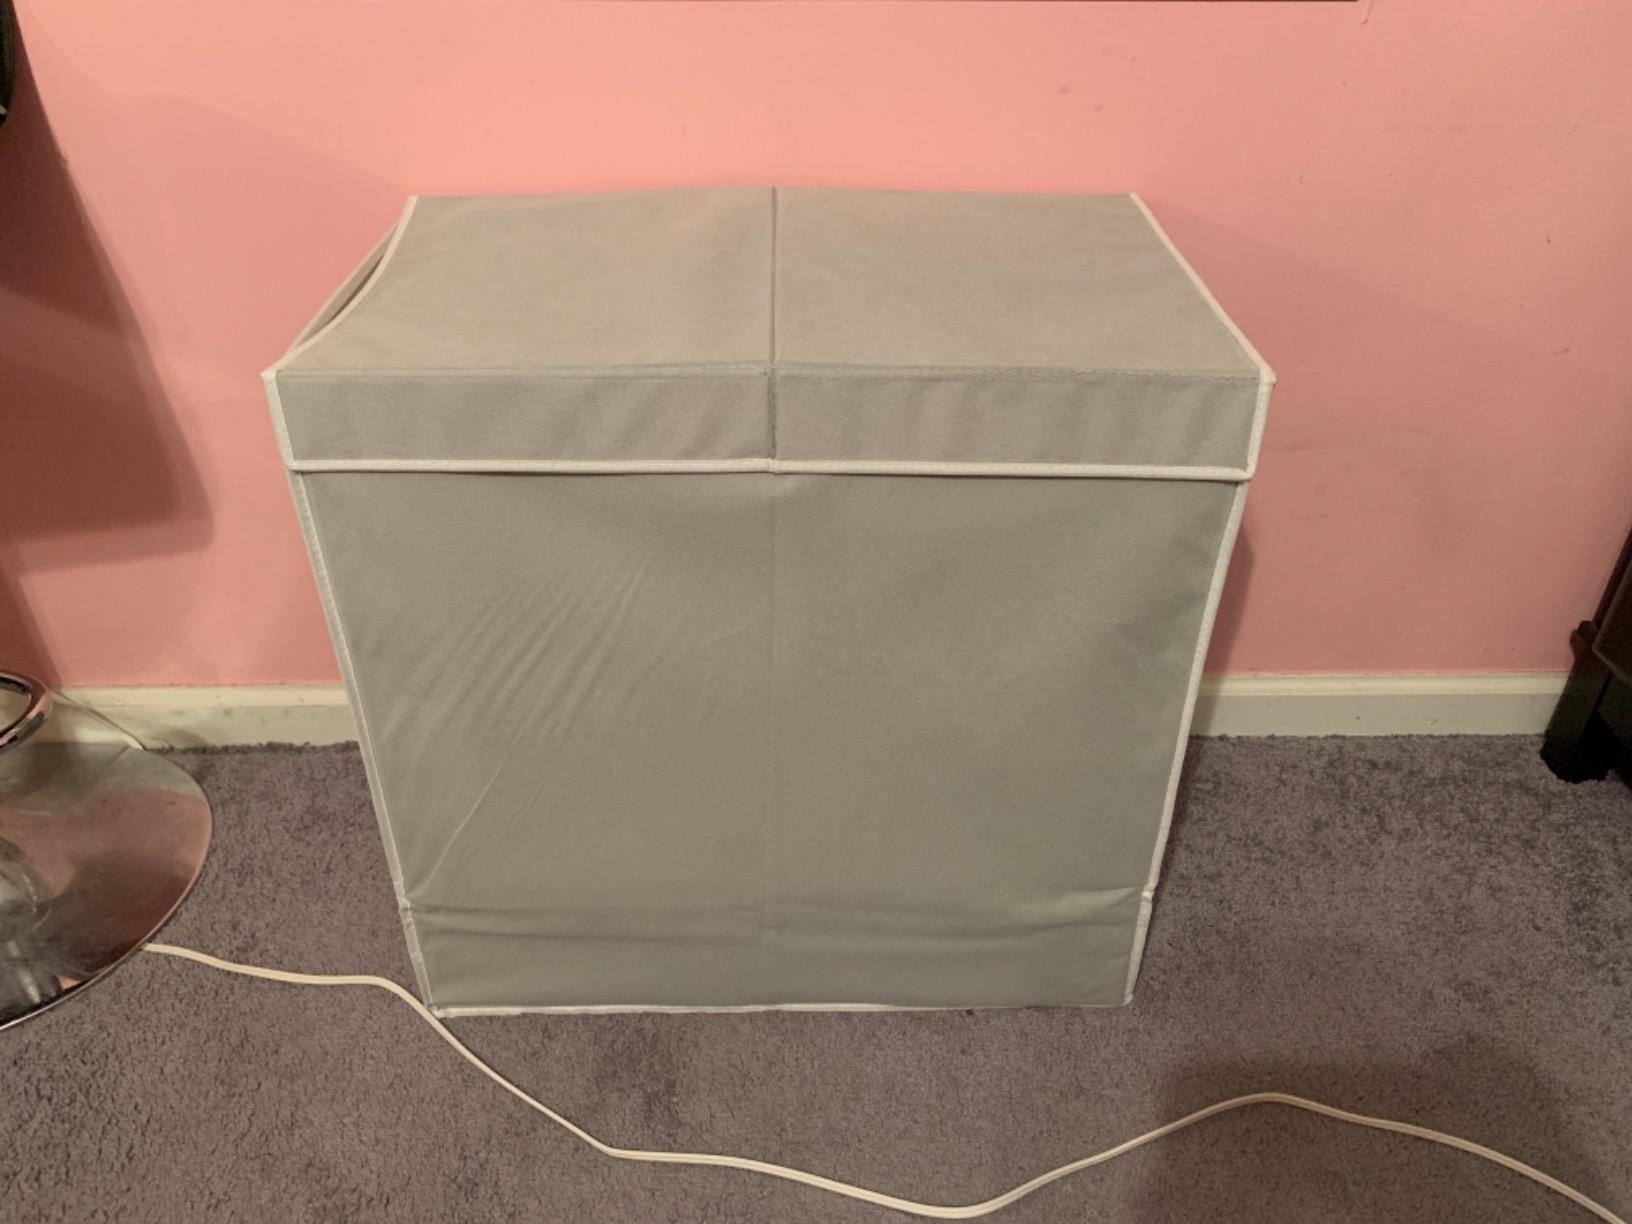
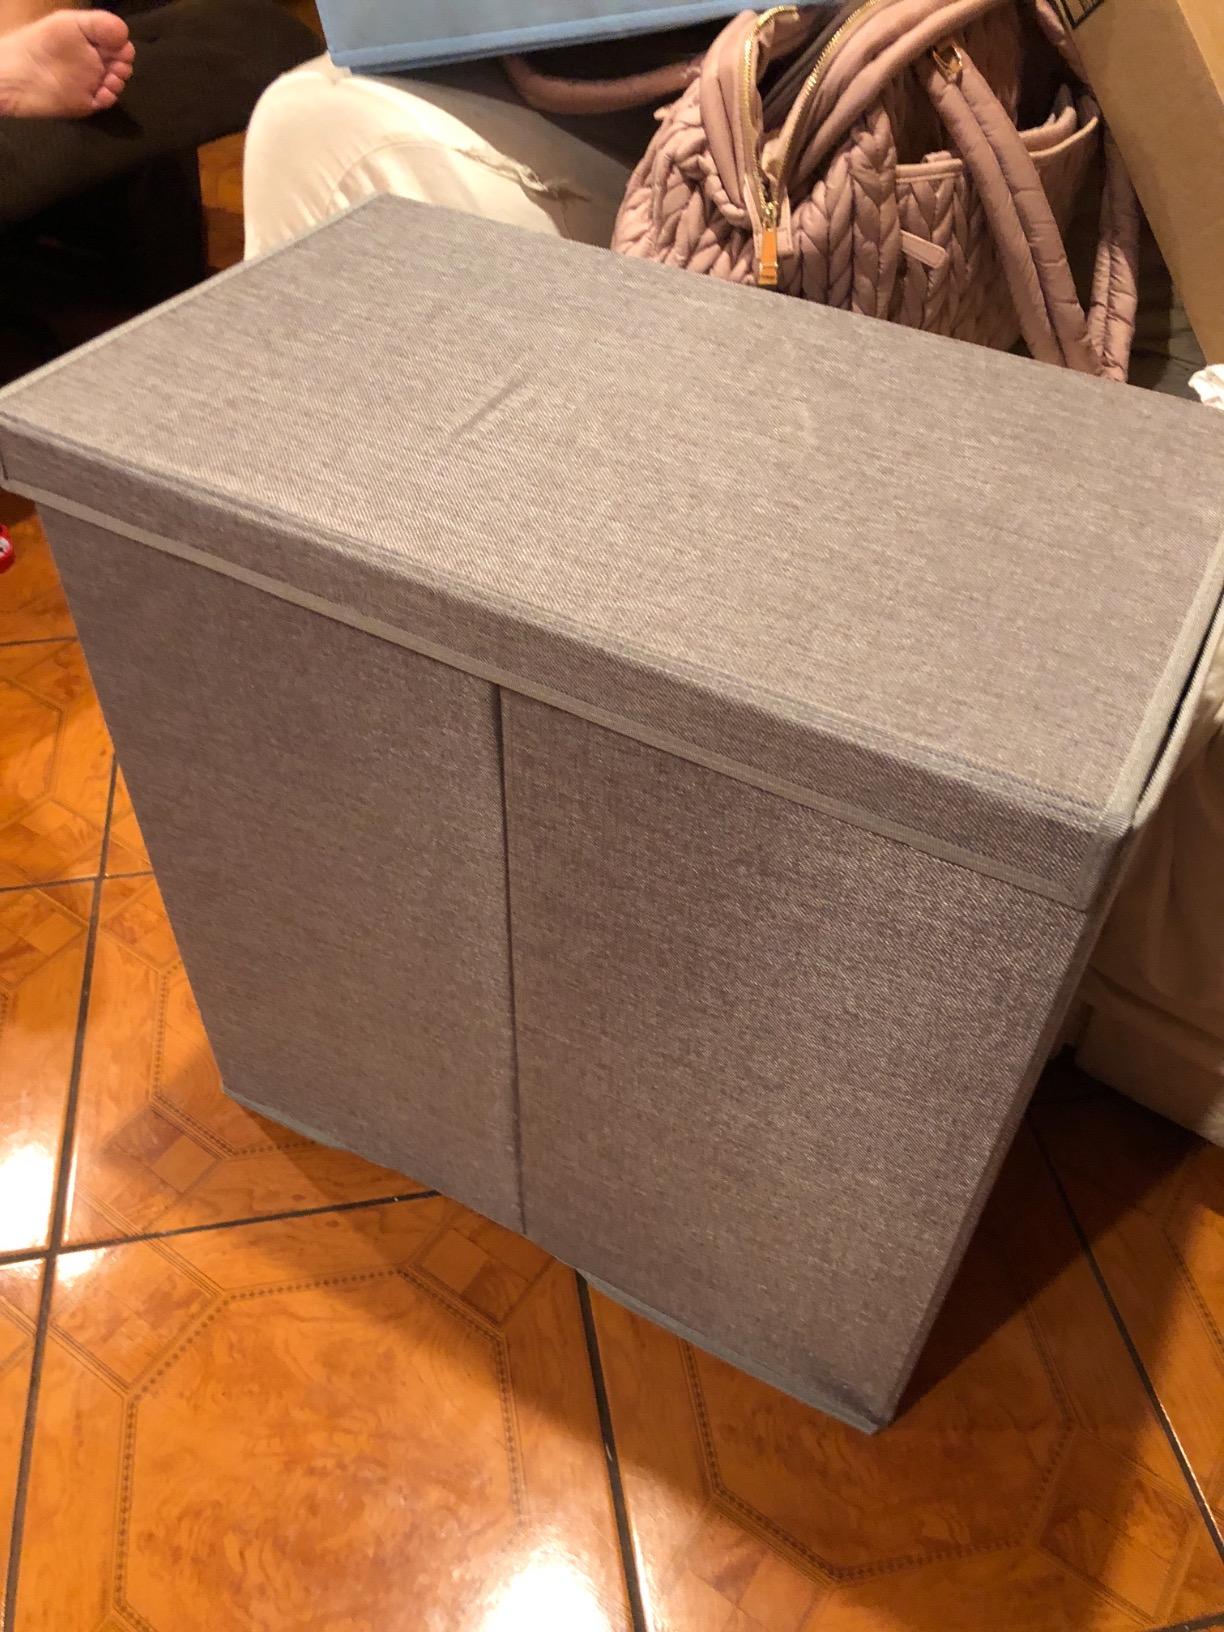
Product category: items_hamper
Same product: no